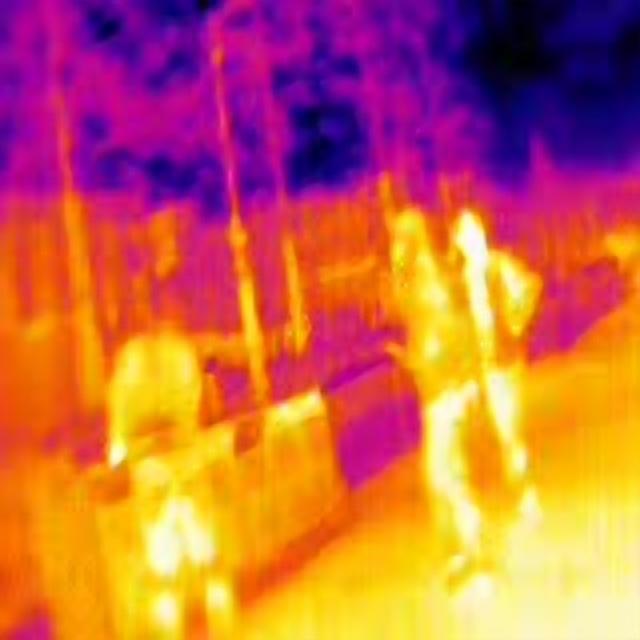
Detected objects:
label: person
label: person
label: person